Answer in natural language. Which point is closer to the camera taking this photo, point A  or point B? Choose between the following options: A or B
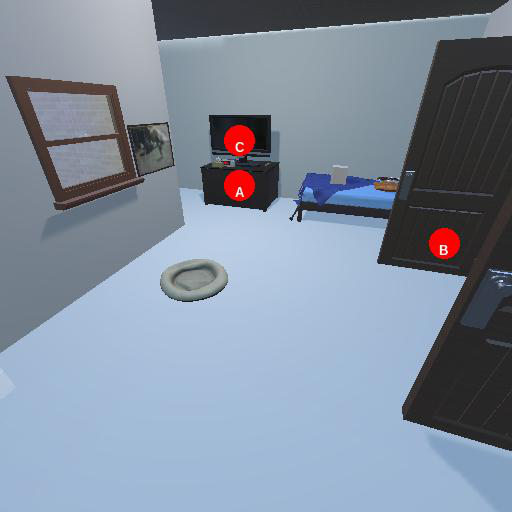
<answer>B</answer>